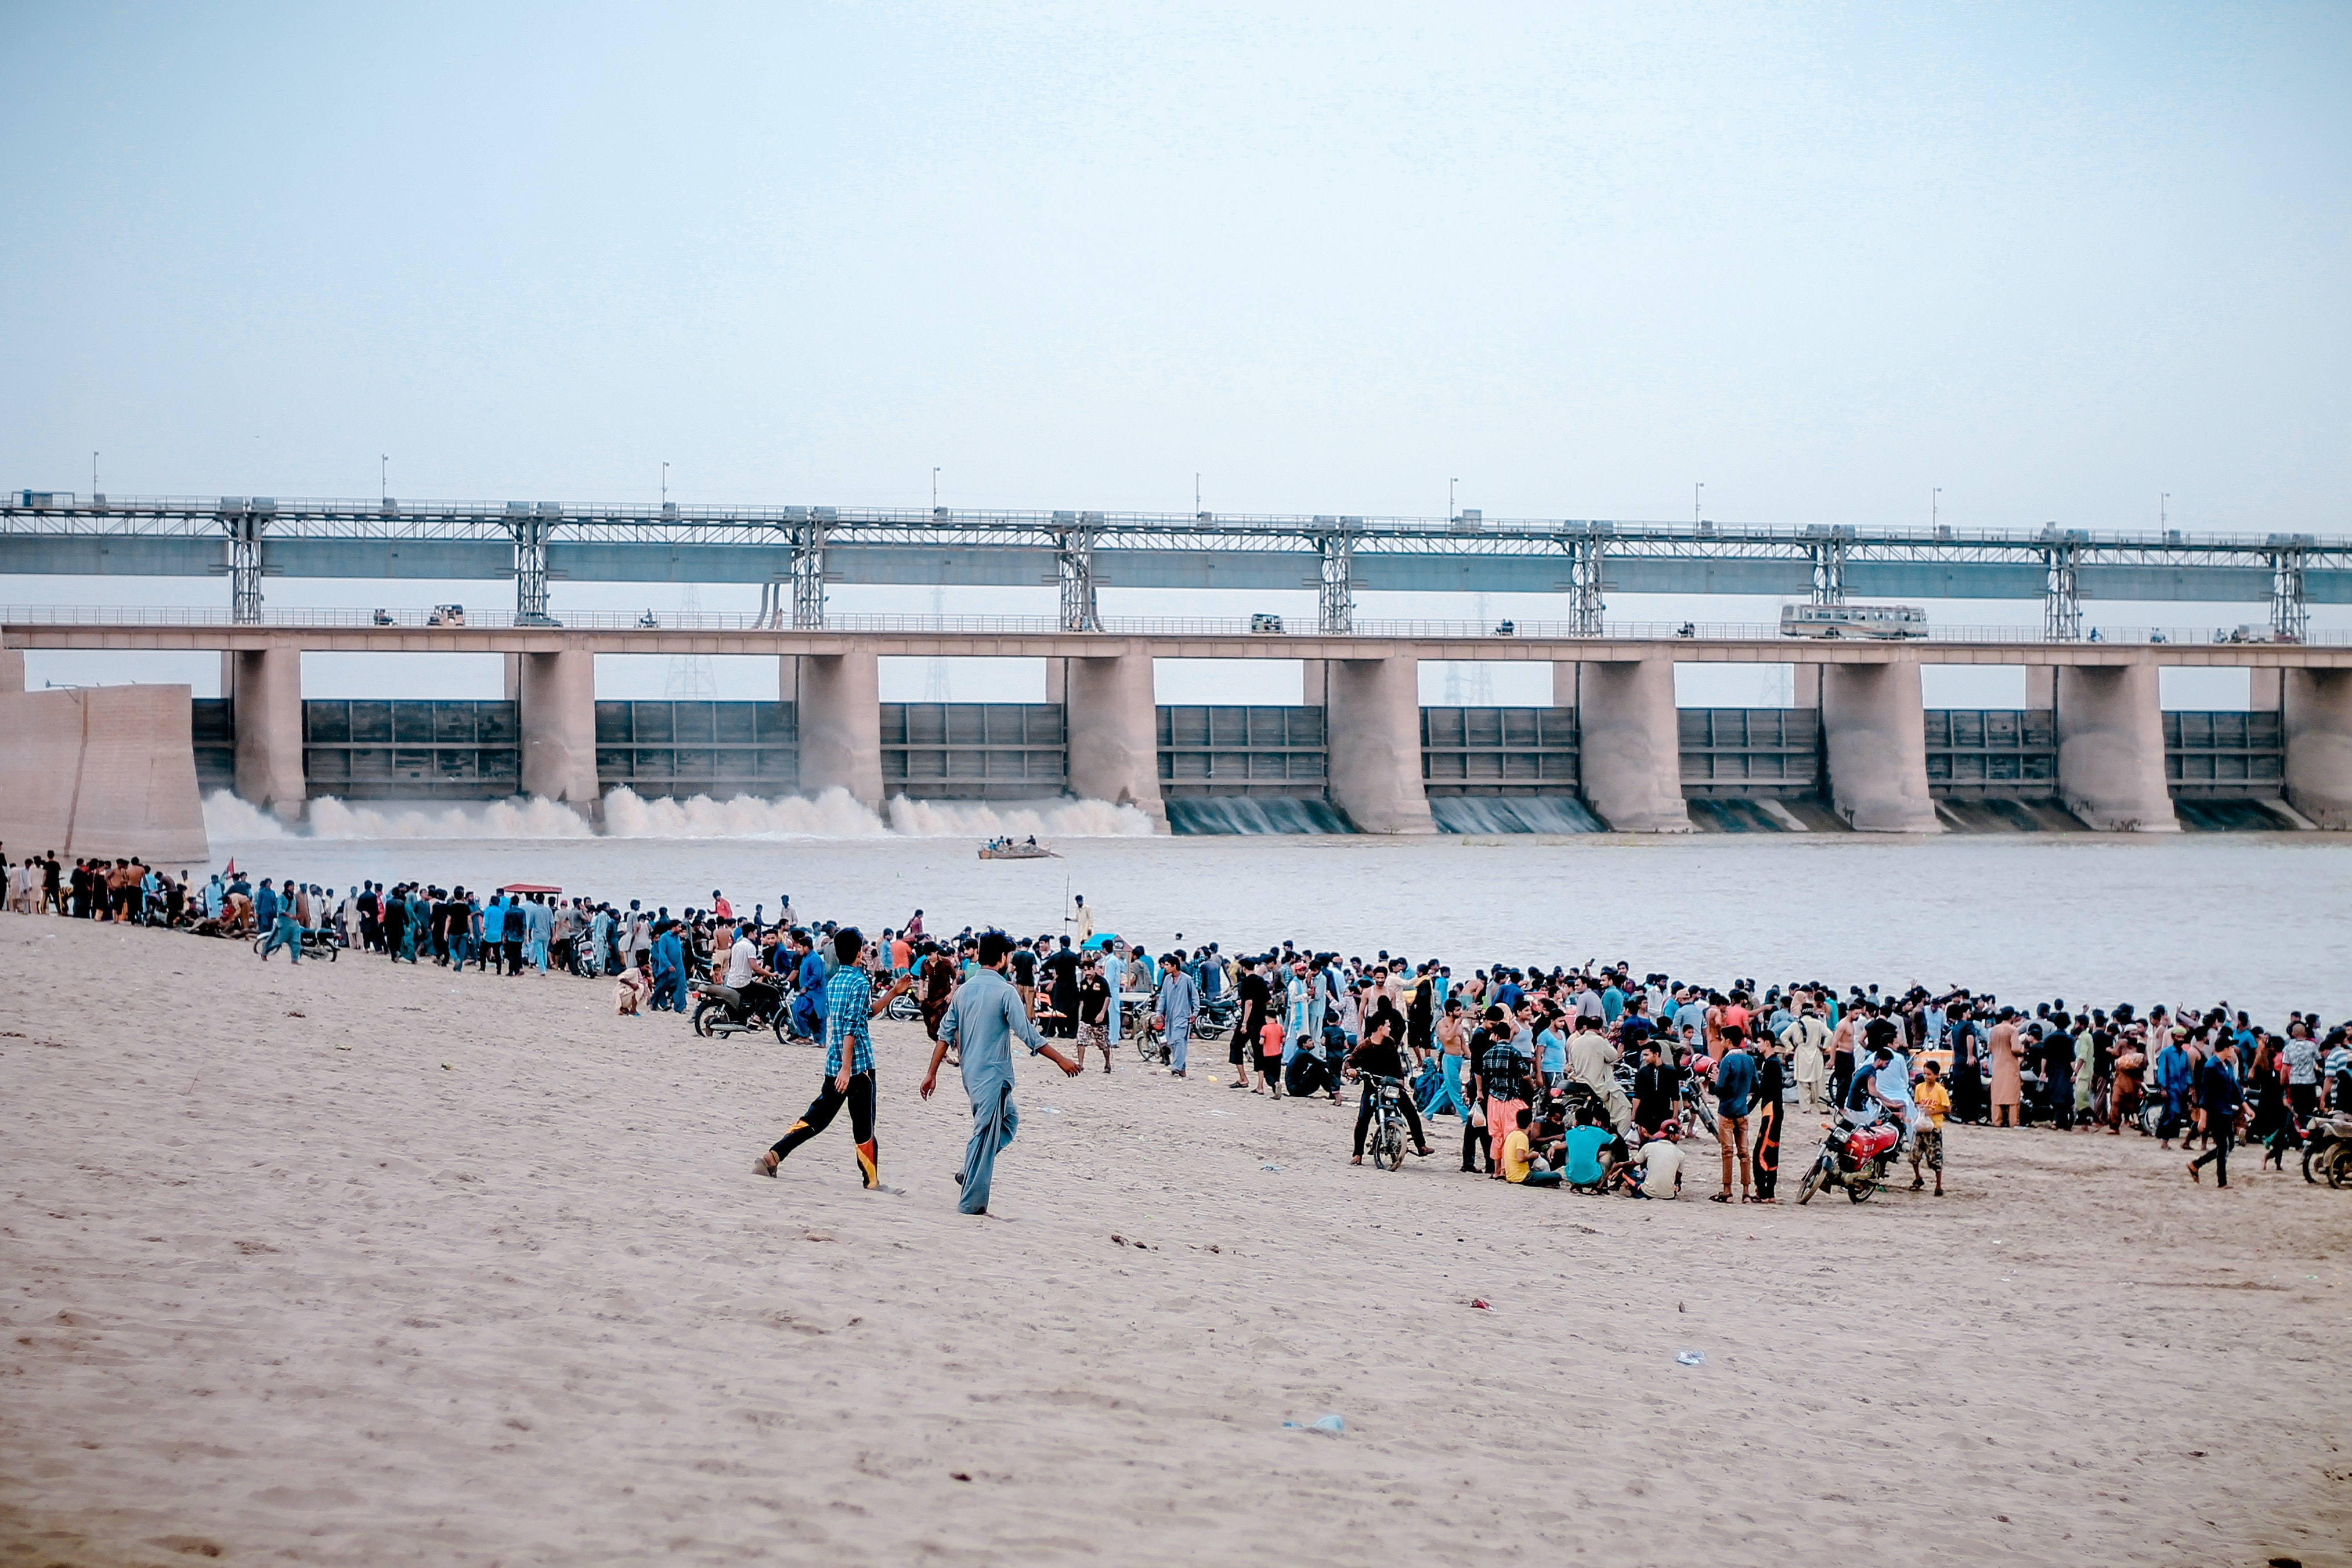
beach, sand, tourism, sea, summer, vacation, crowd, architecture, ocean, pier, city, leisure, coast